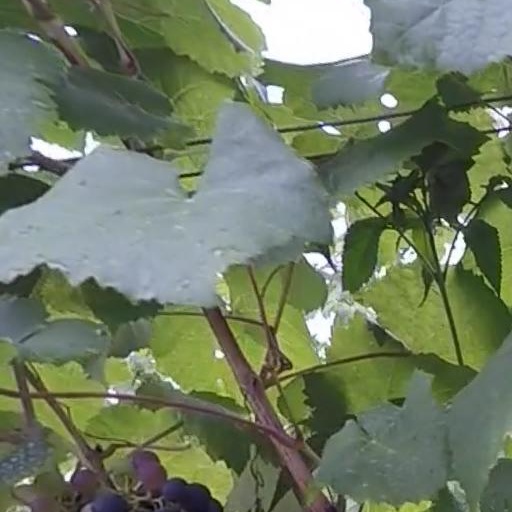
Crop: grape